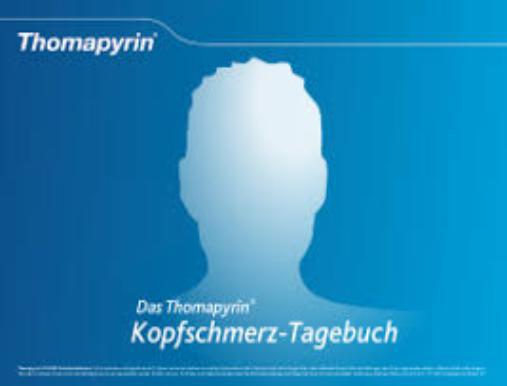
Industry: Medical